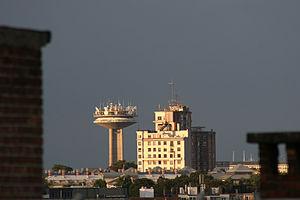
La tour RTBF-VRT.